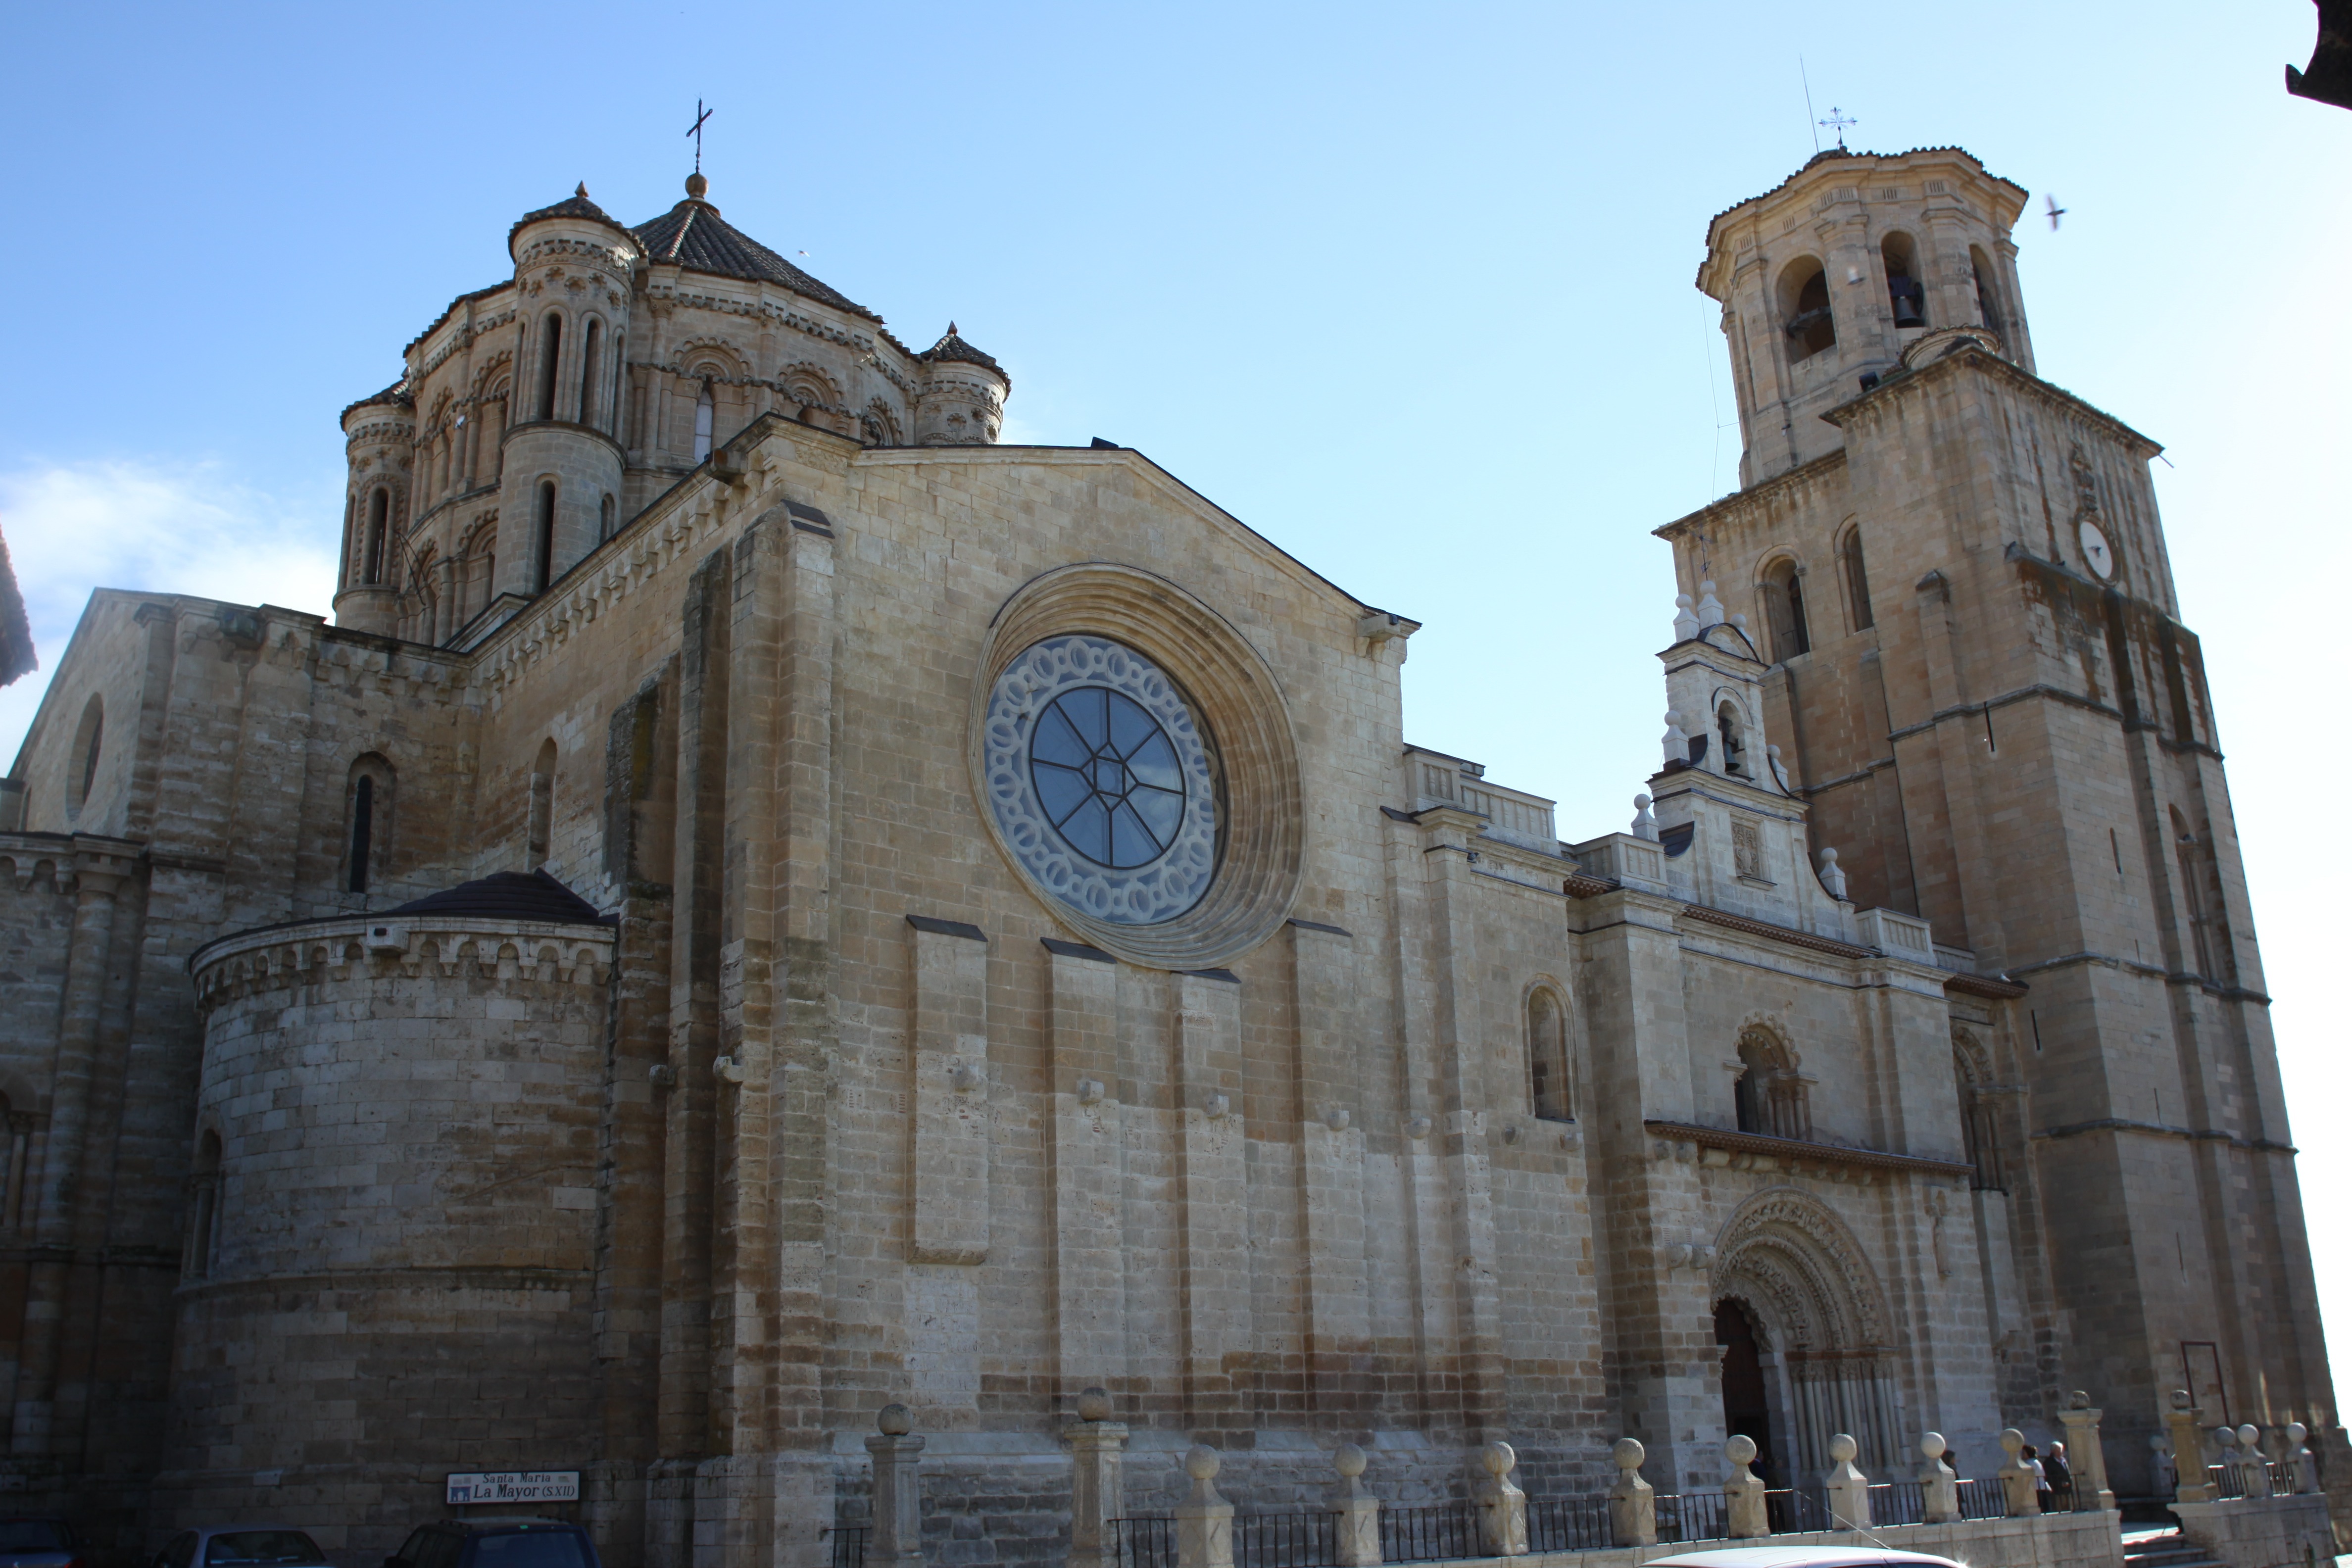
building, facade, church, cathedral, place of worship, medieval architecture, monastery, synagogue, blocks, romanesque, basilica, toro, collegiate church, rosette, gothic architecture, historic site, byzantine architecture